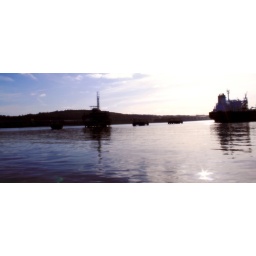
Images of boats and rigs on the water in Queensferry Scotland.